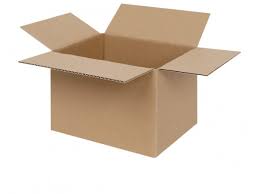
Label: cardboard